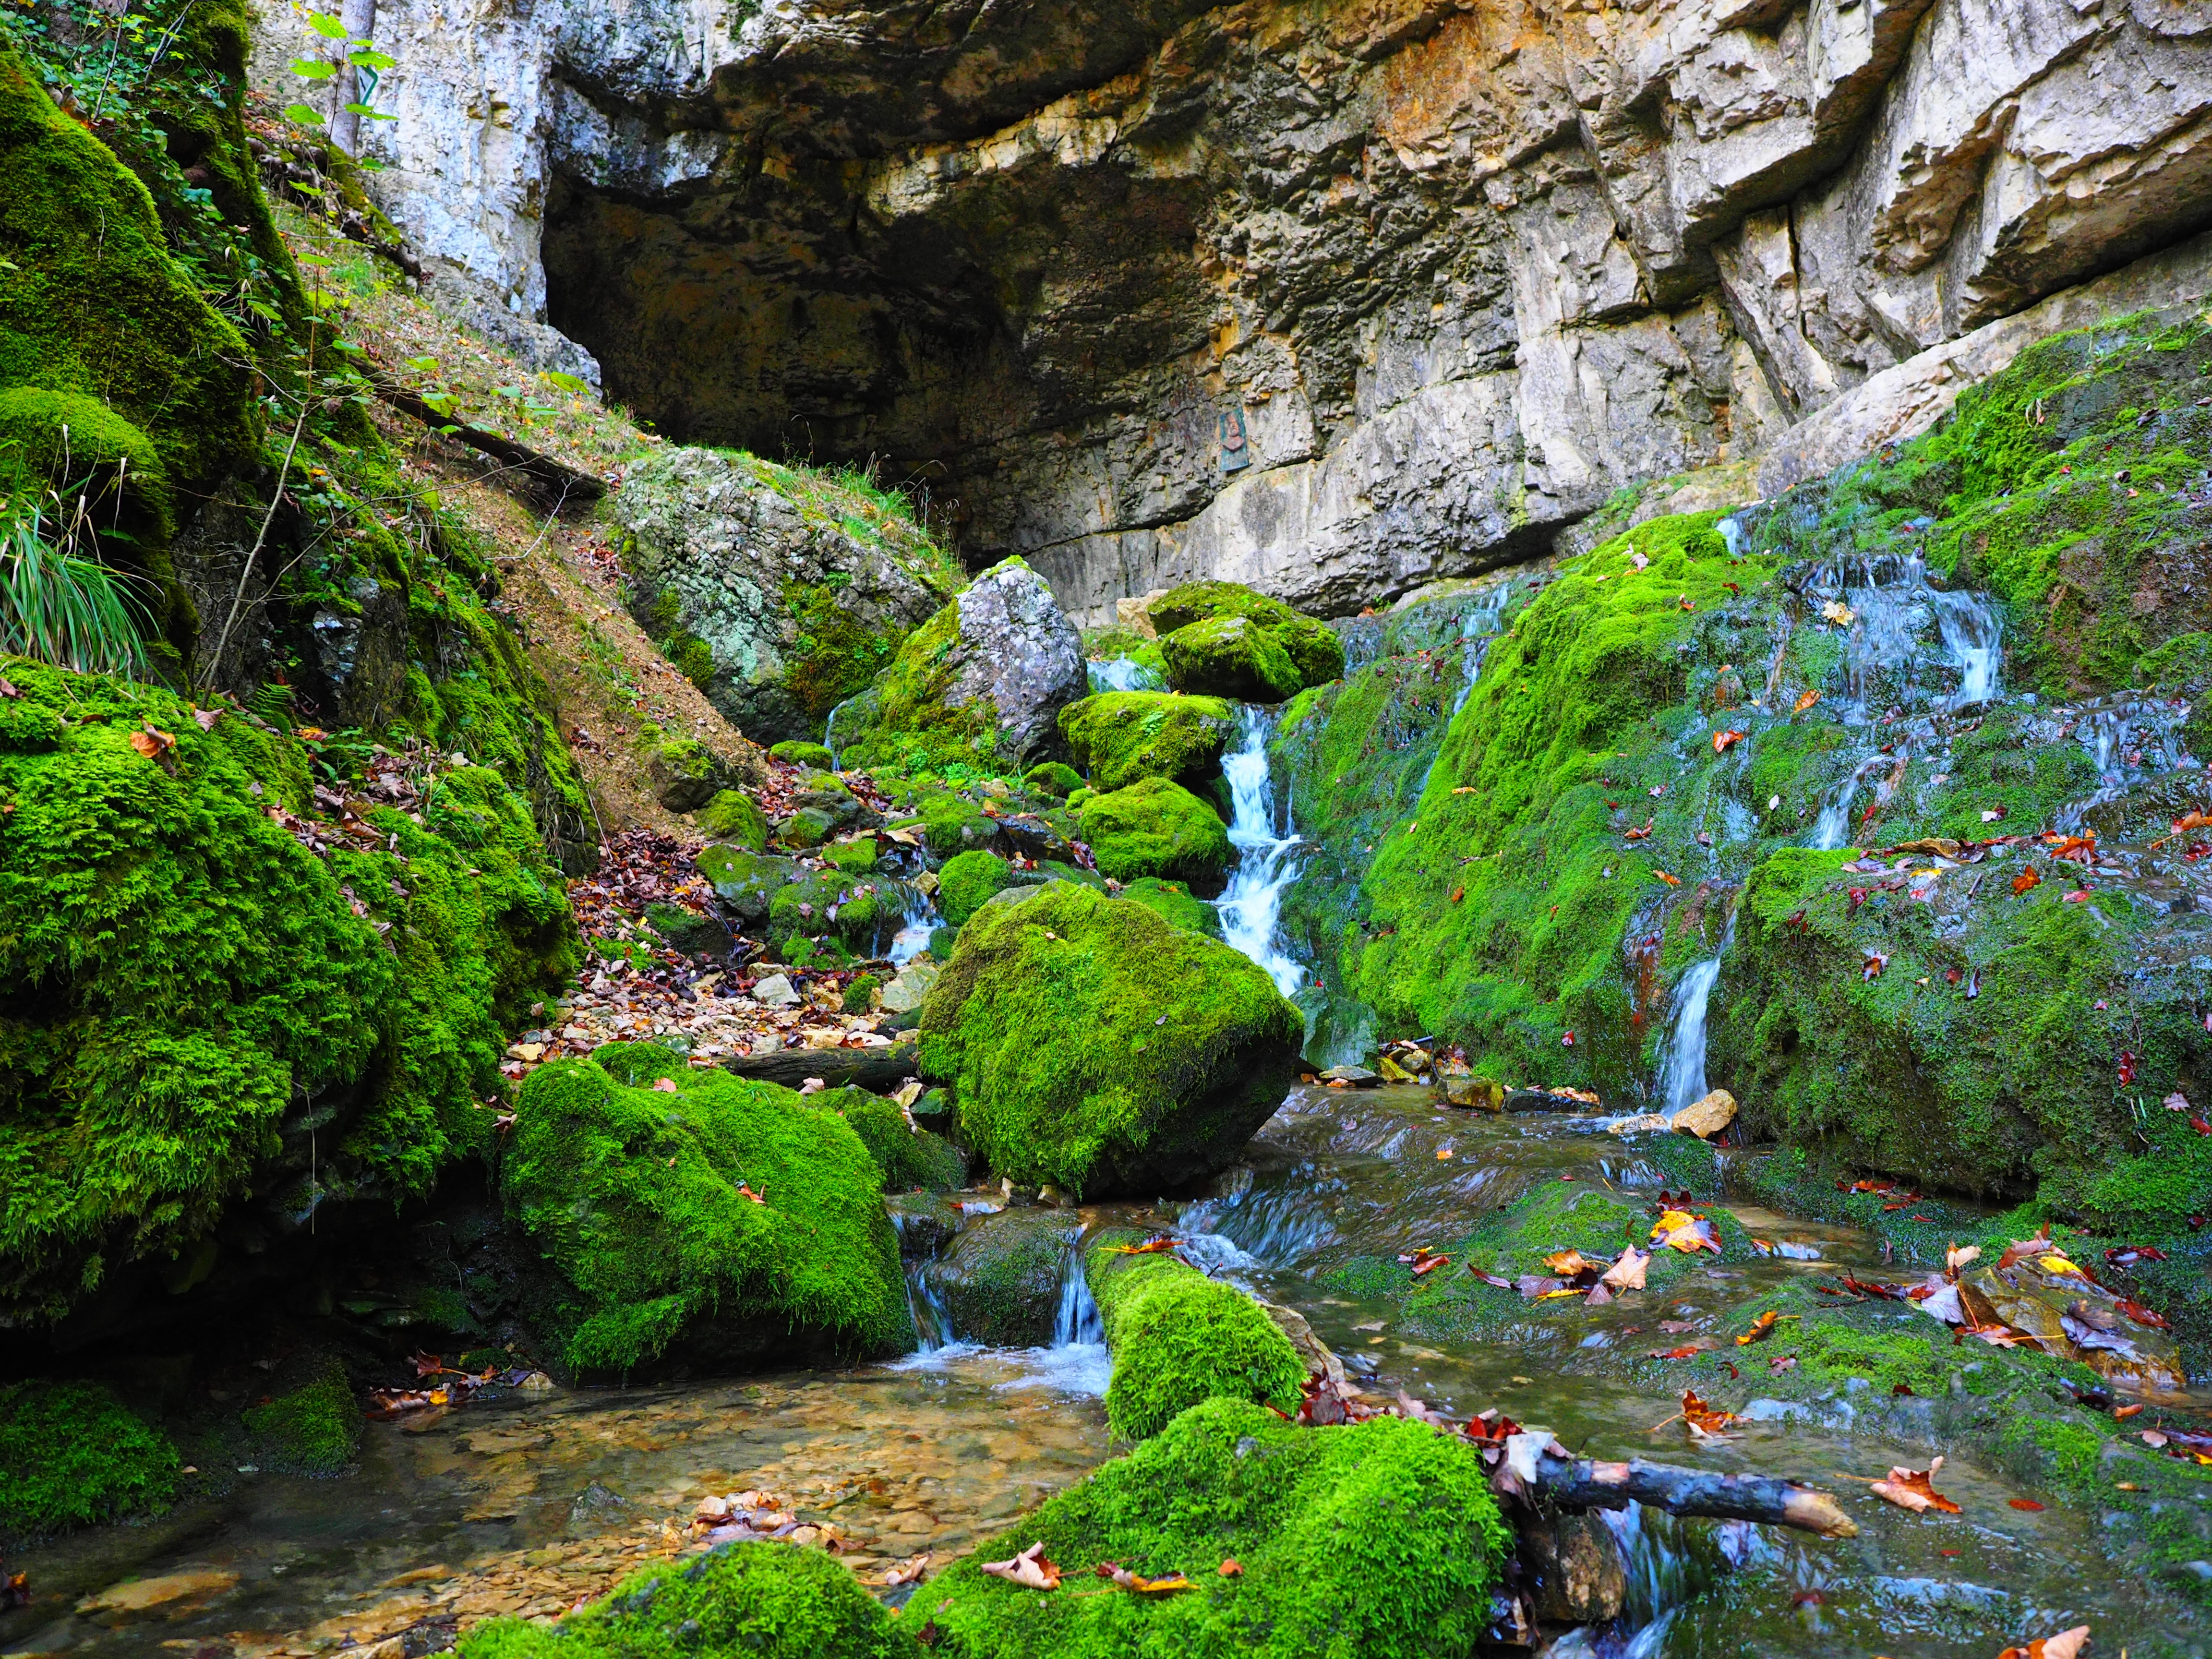
tree, water, rock, waterfall, plant, flower, river, valley, moss, stream, green, autumn, botany, gorge, body of water, vegetation, ravine, woodland, water feature, karst, landform, bad urach, swabian alb, baden wurttemberg, water cave, falkensteiner cave, grave stetten, active water cave, elsach